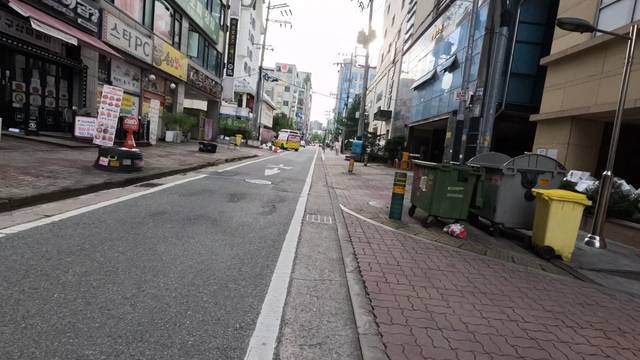
Region: South Korea
Coordinates: 36.826, 127.141